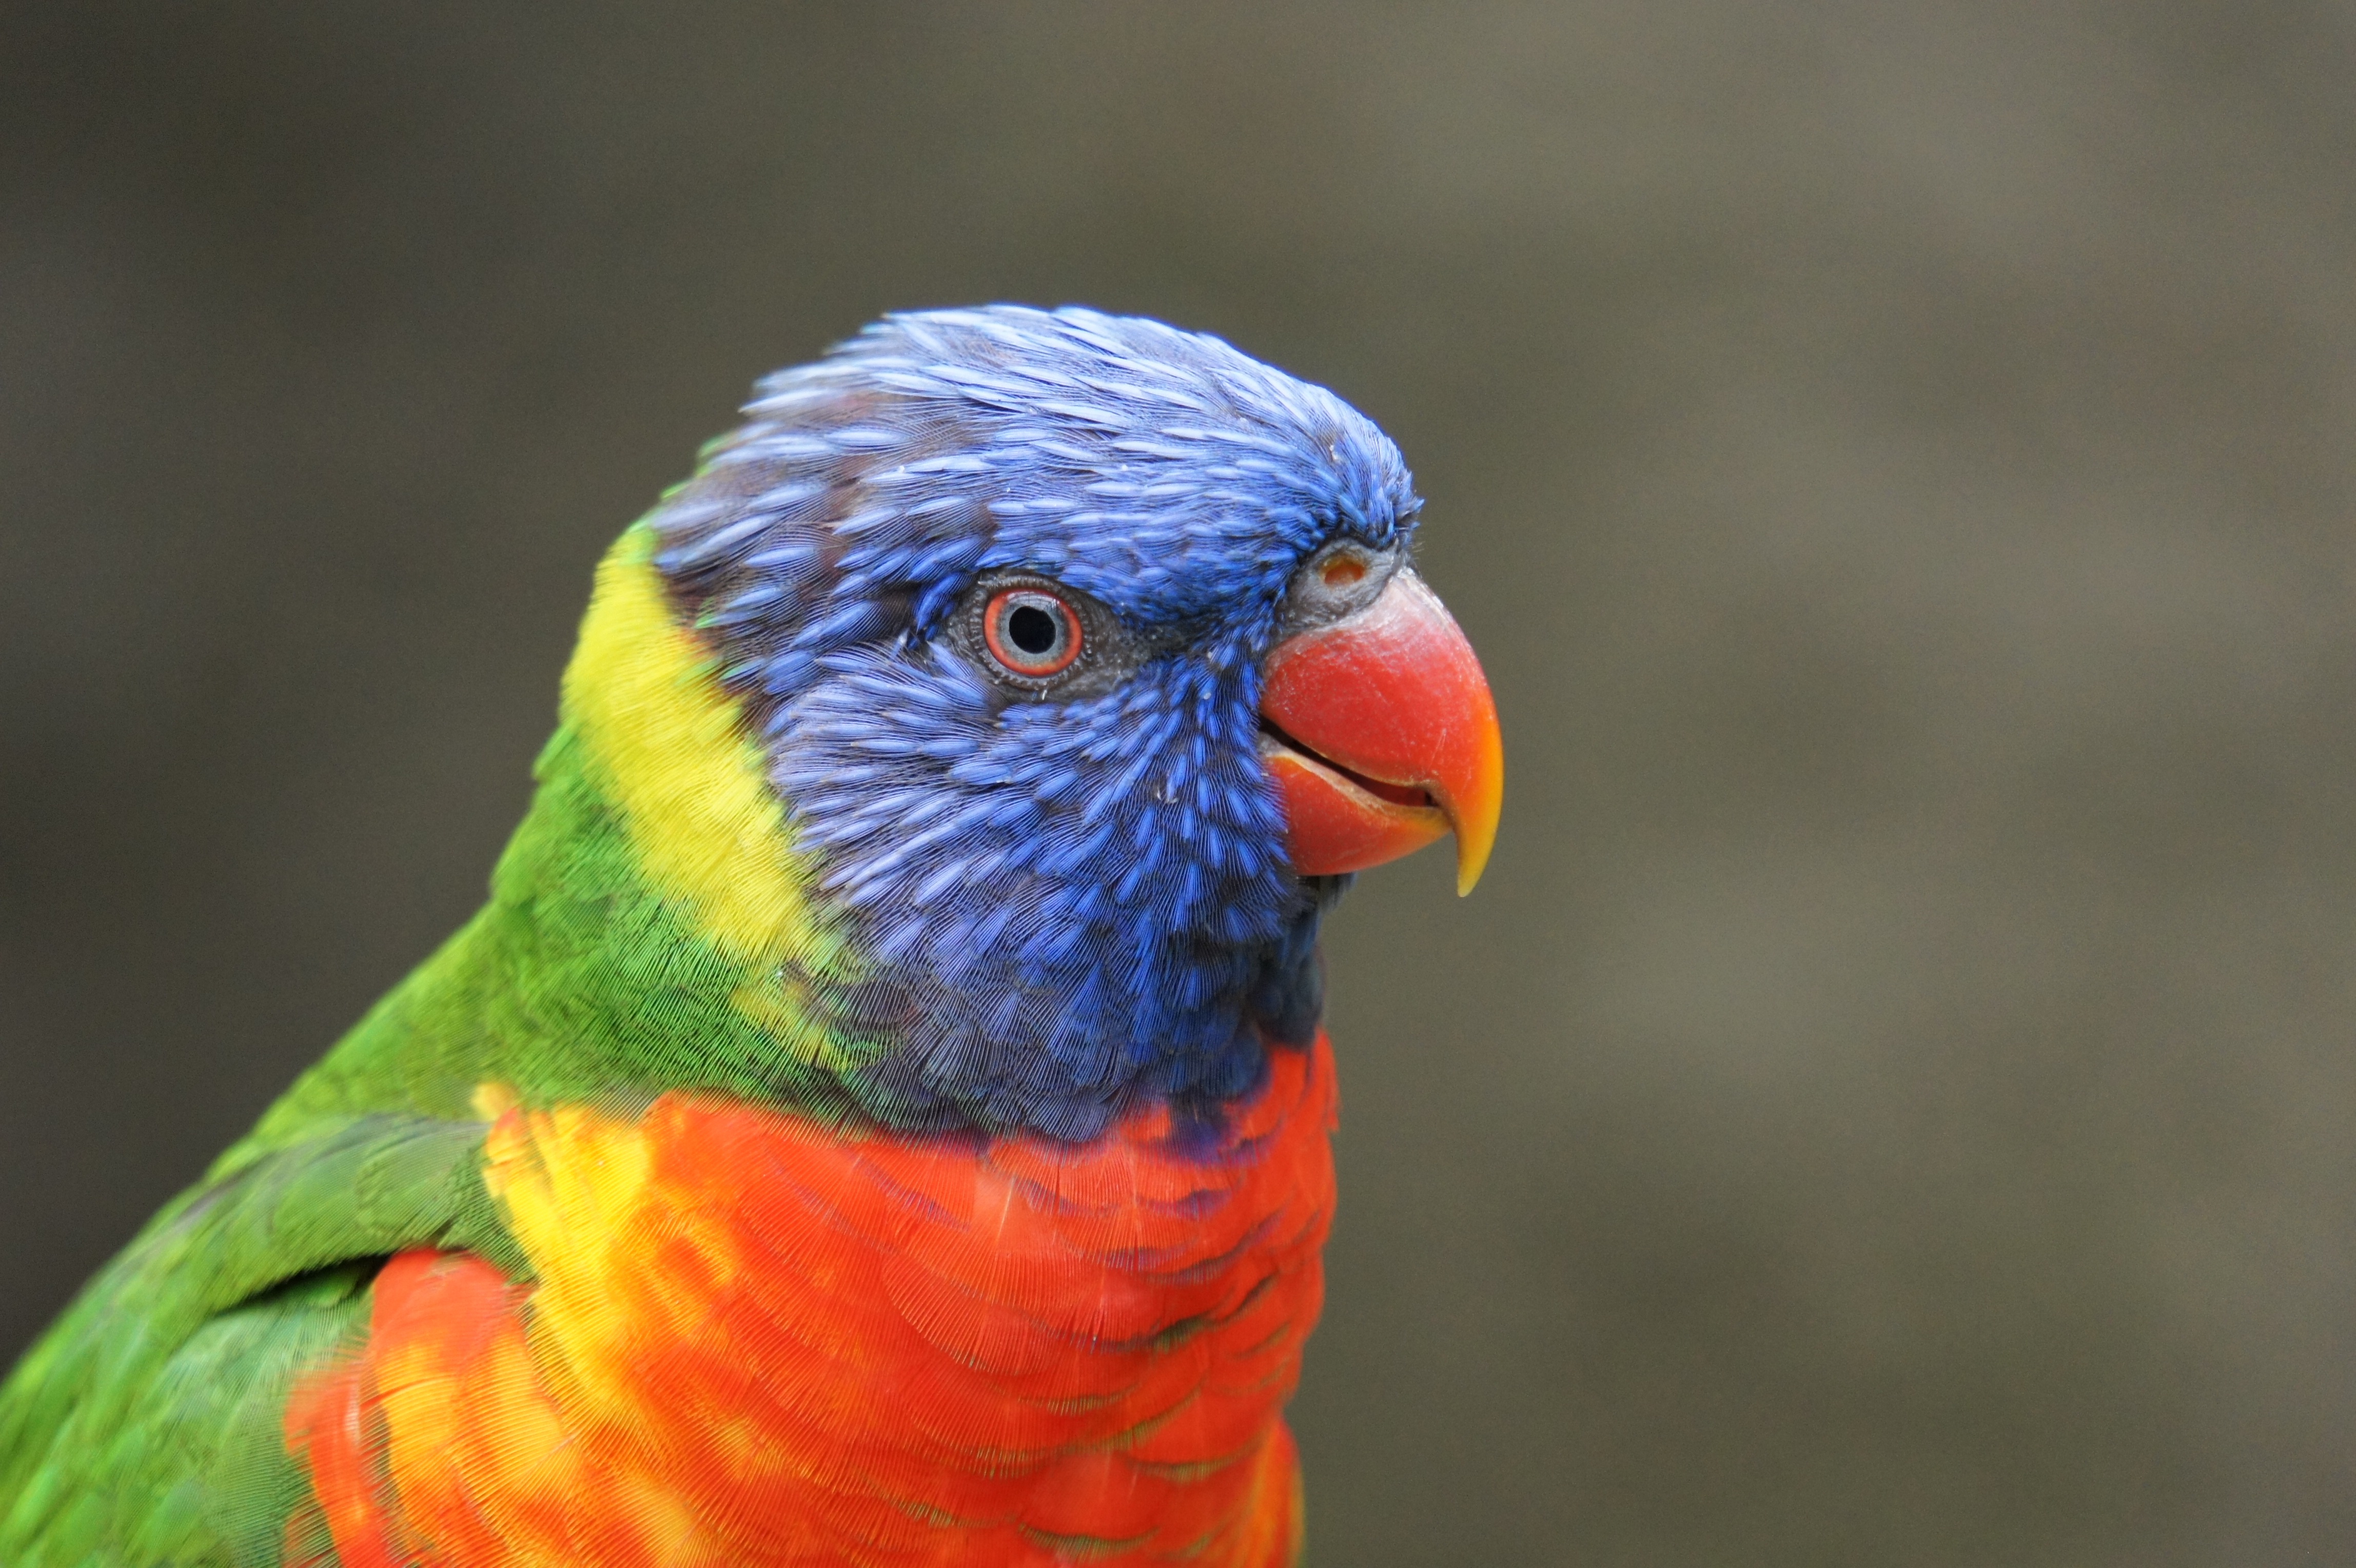
bird, wildlife, zoo, beak, fauna, lorikeet, lovebird, macaw, close up, animals, vertebrate, parrot, parakeet, common pet parakeet